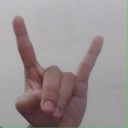
अक्षर: श